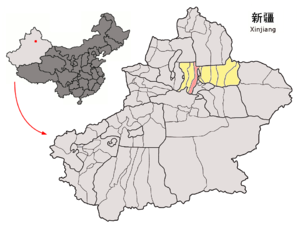
Changji est une ville située au nord-est de la région autonome ouighoure du Xinjiang en Chine. C'est une ville-district, chef-lieu de la préfecture autonome hui de Changji.